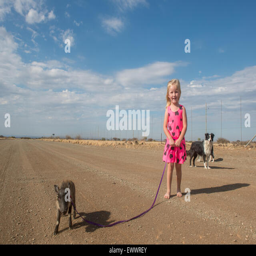
young girl with small pig on a leash and dog behind her in the middle of a dirt